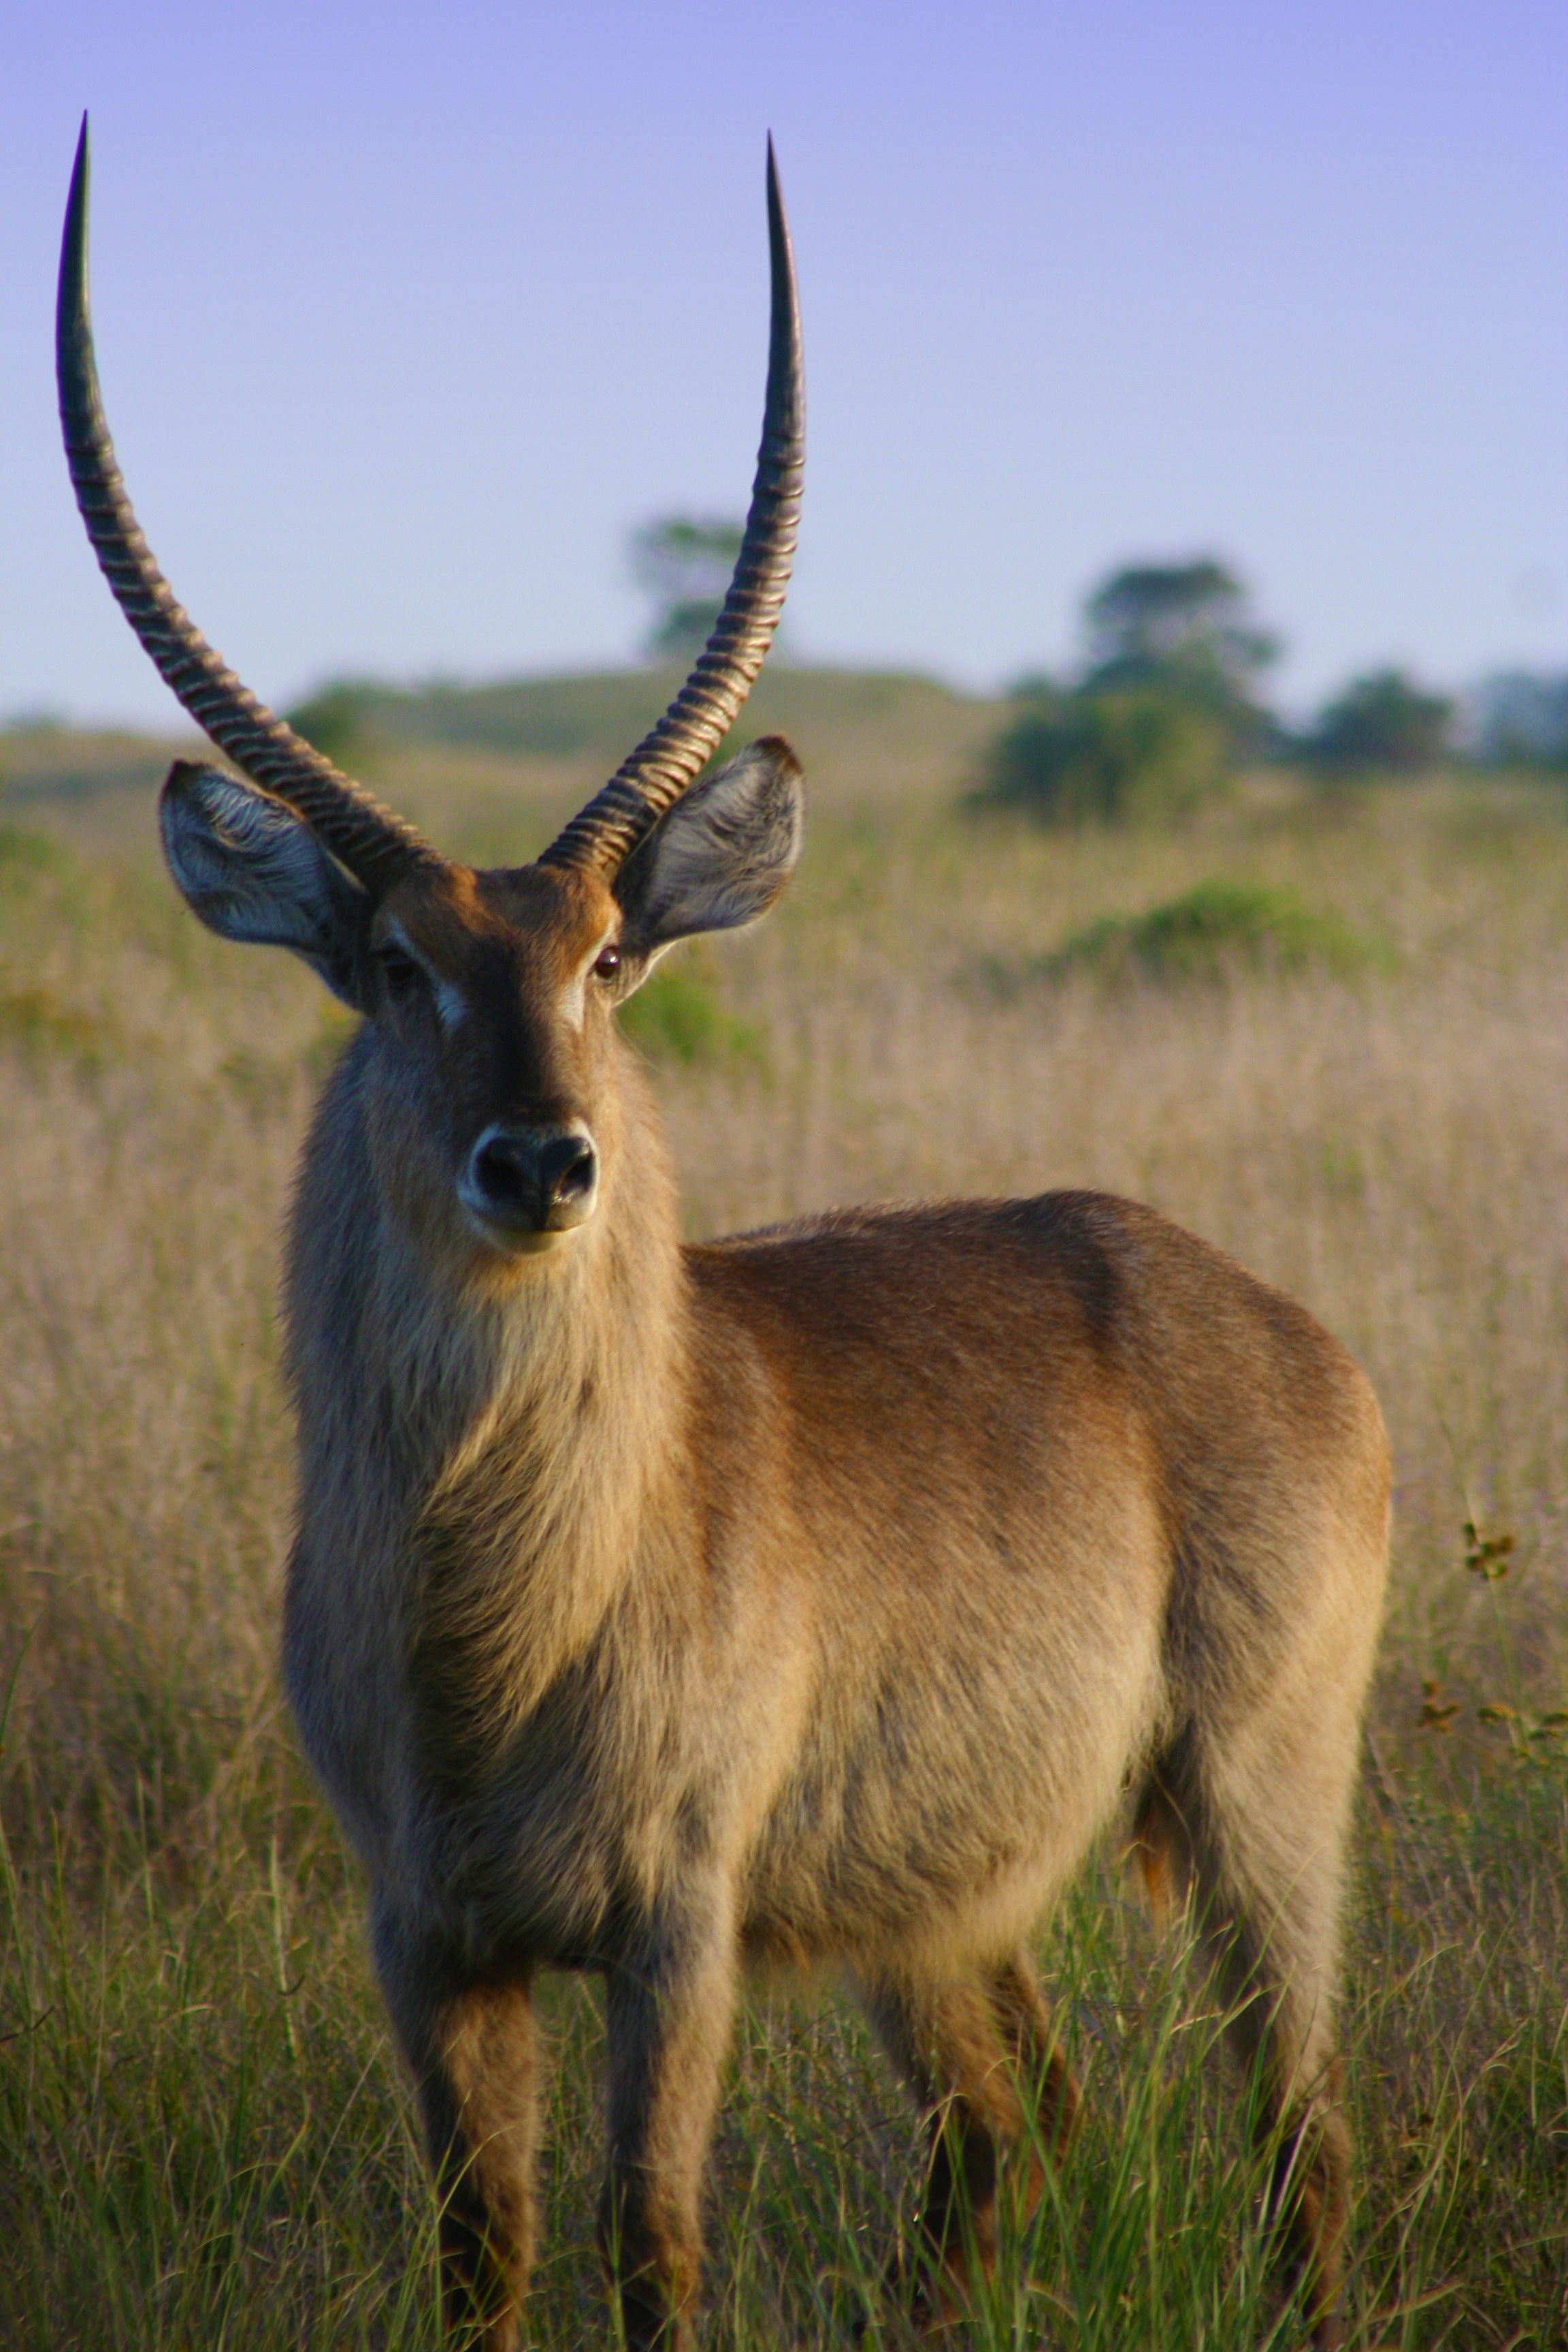
prairie, animal, wildlife, horn, mammal, fauna, antelope, grassland, vertebrate, impala, african, waterbuck, buck, south africa, pronghorn, cow goat family, aepyceros melampus